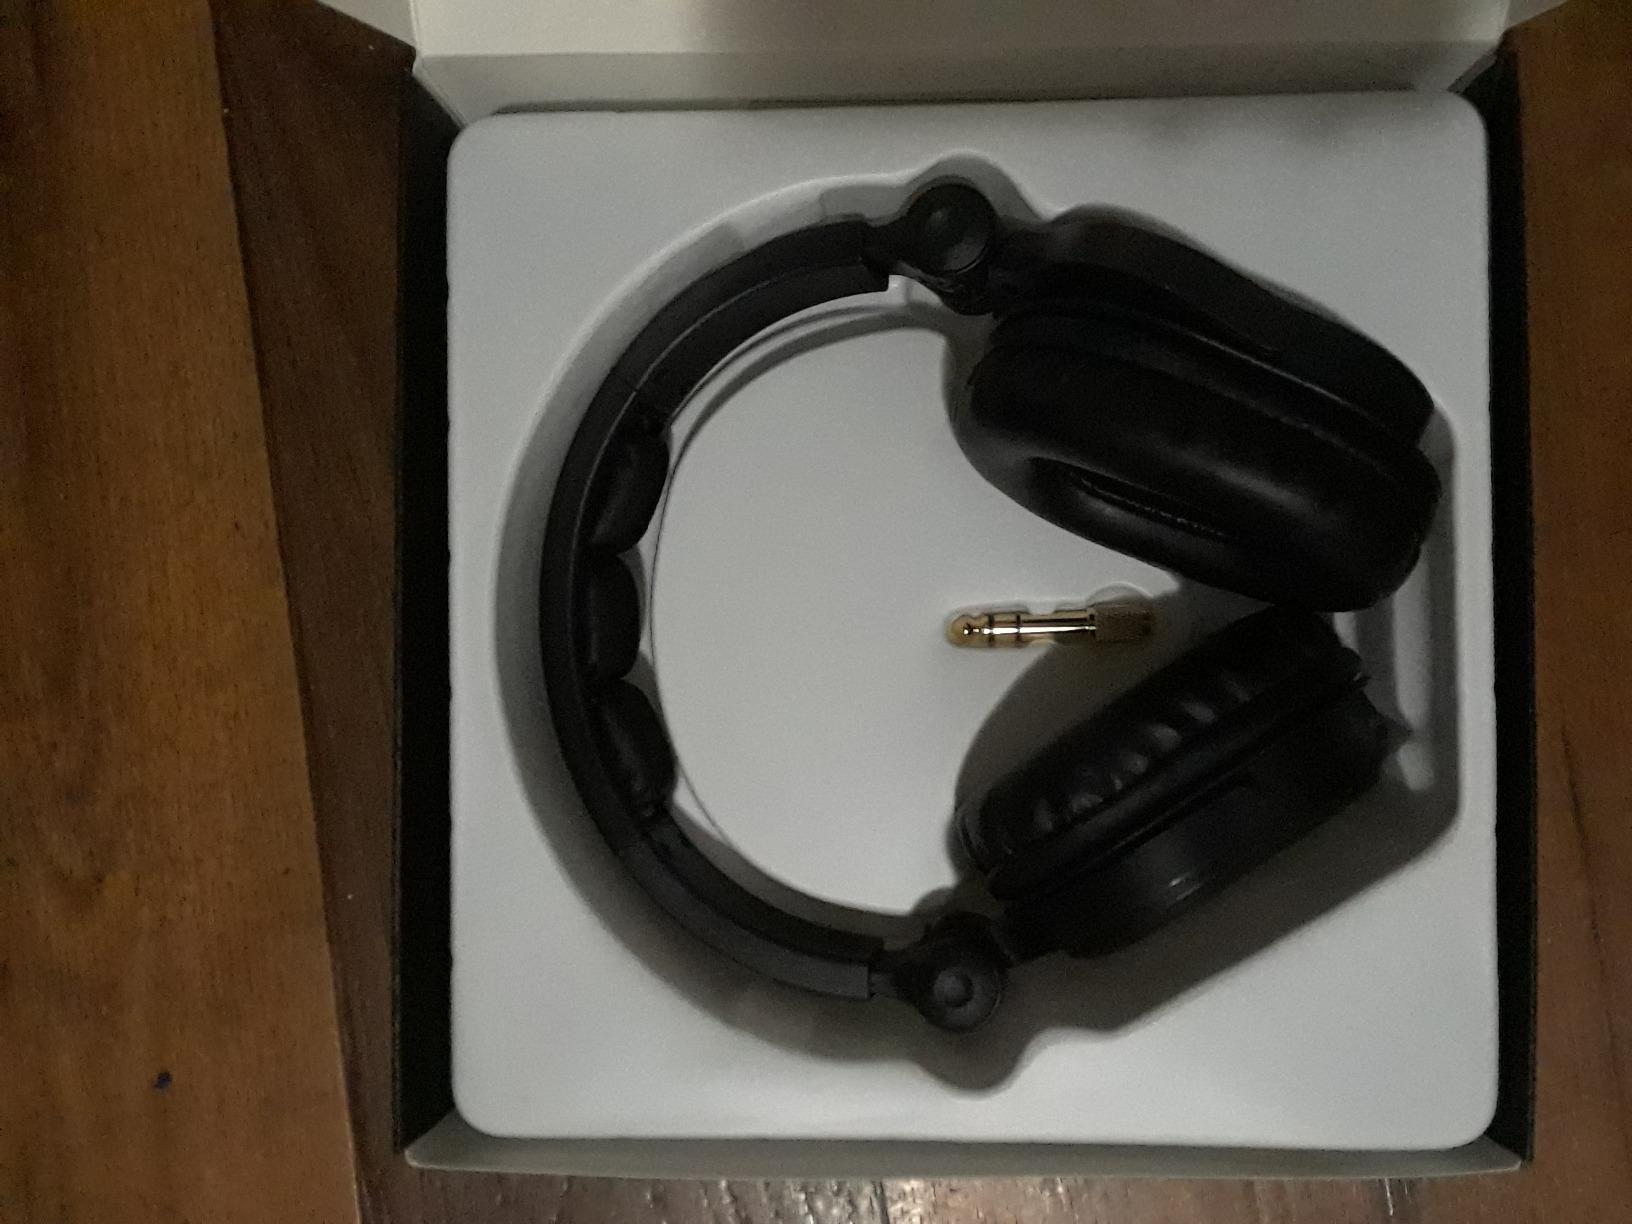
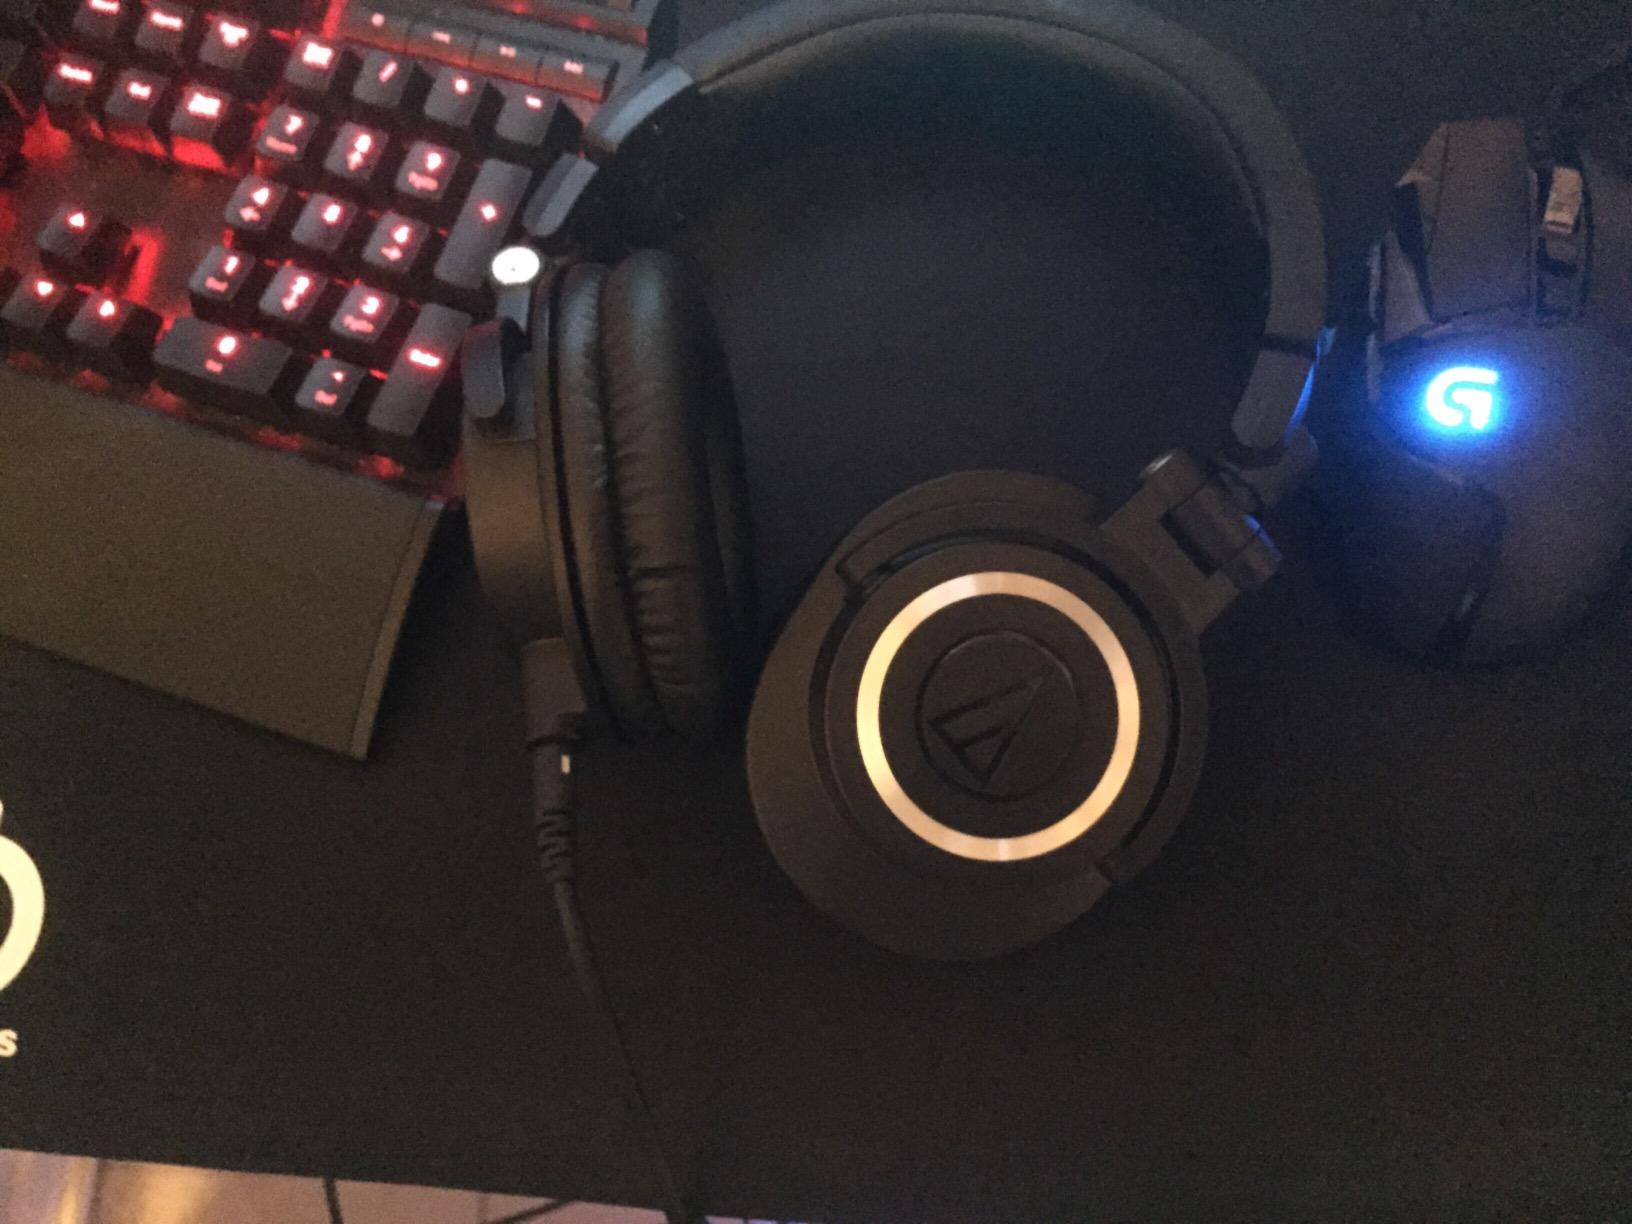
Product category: headphones
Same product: no